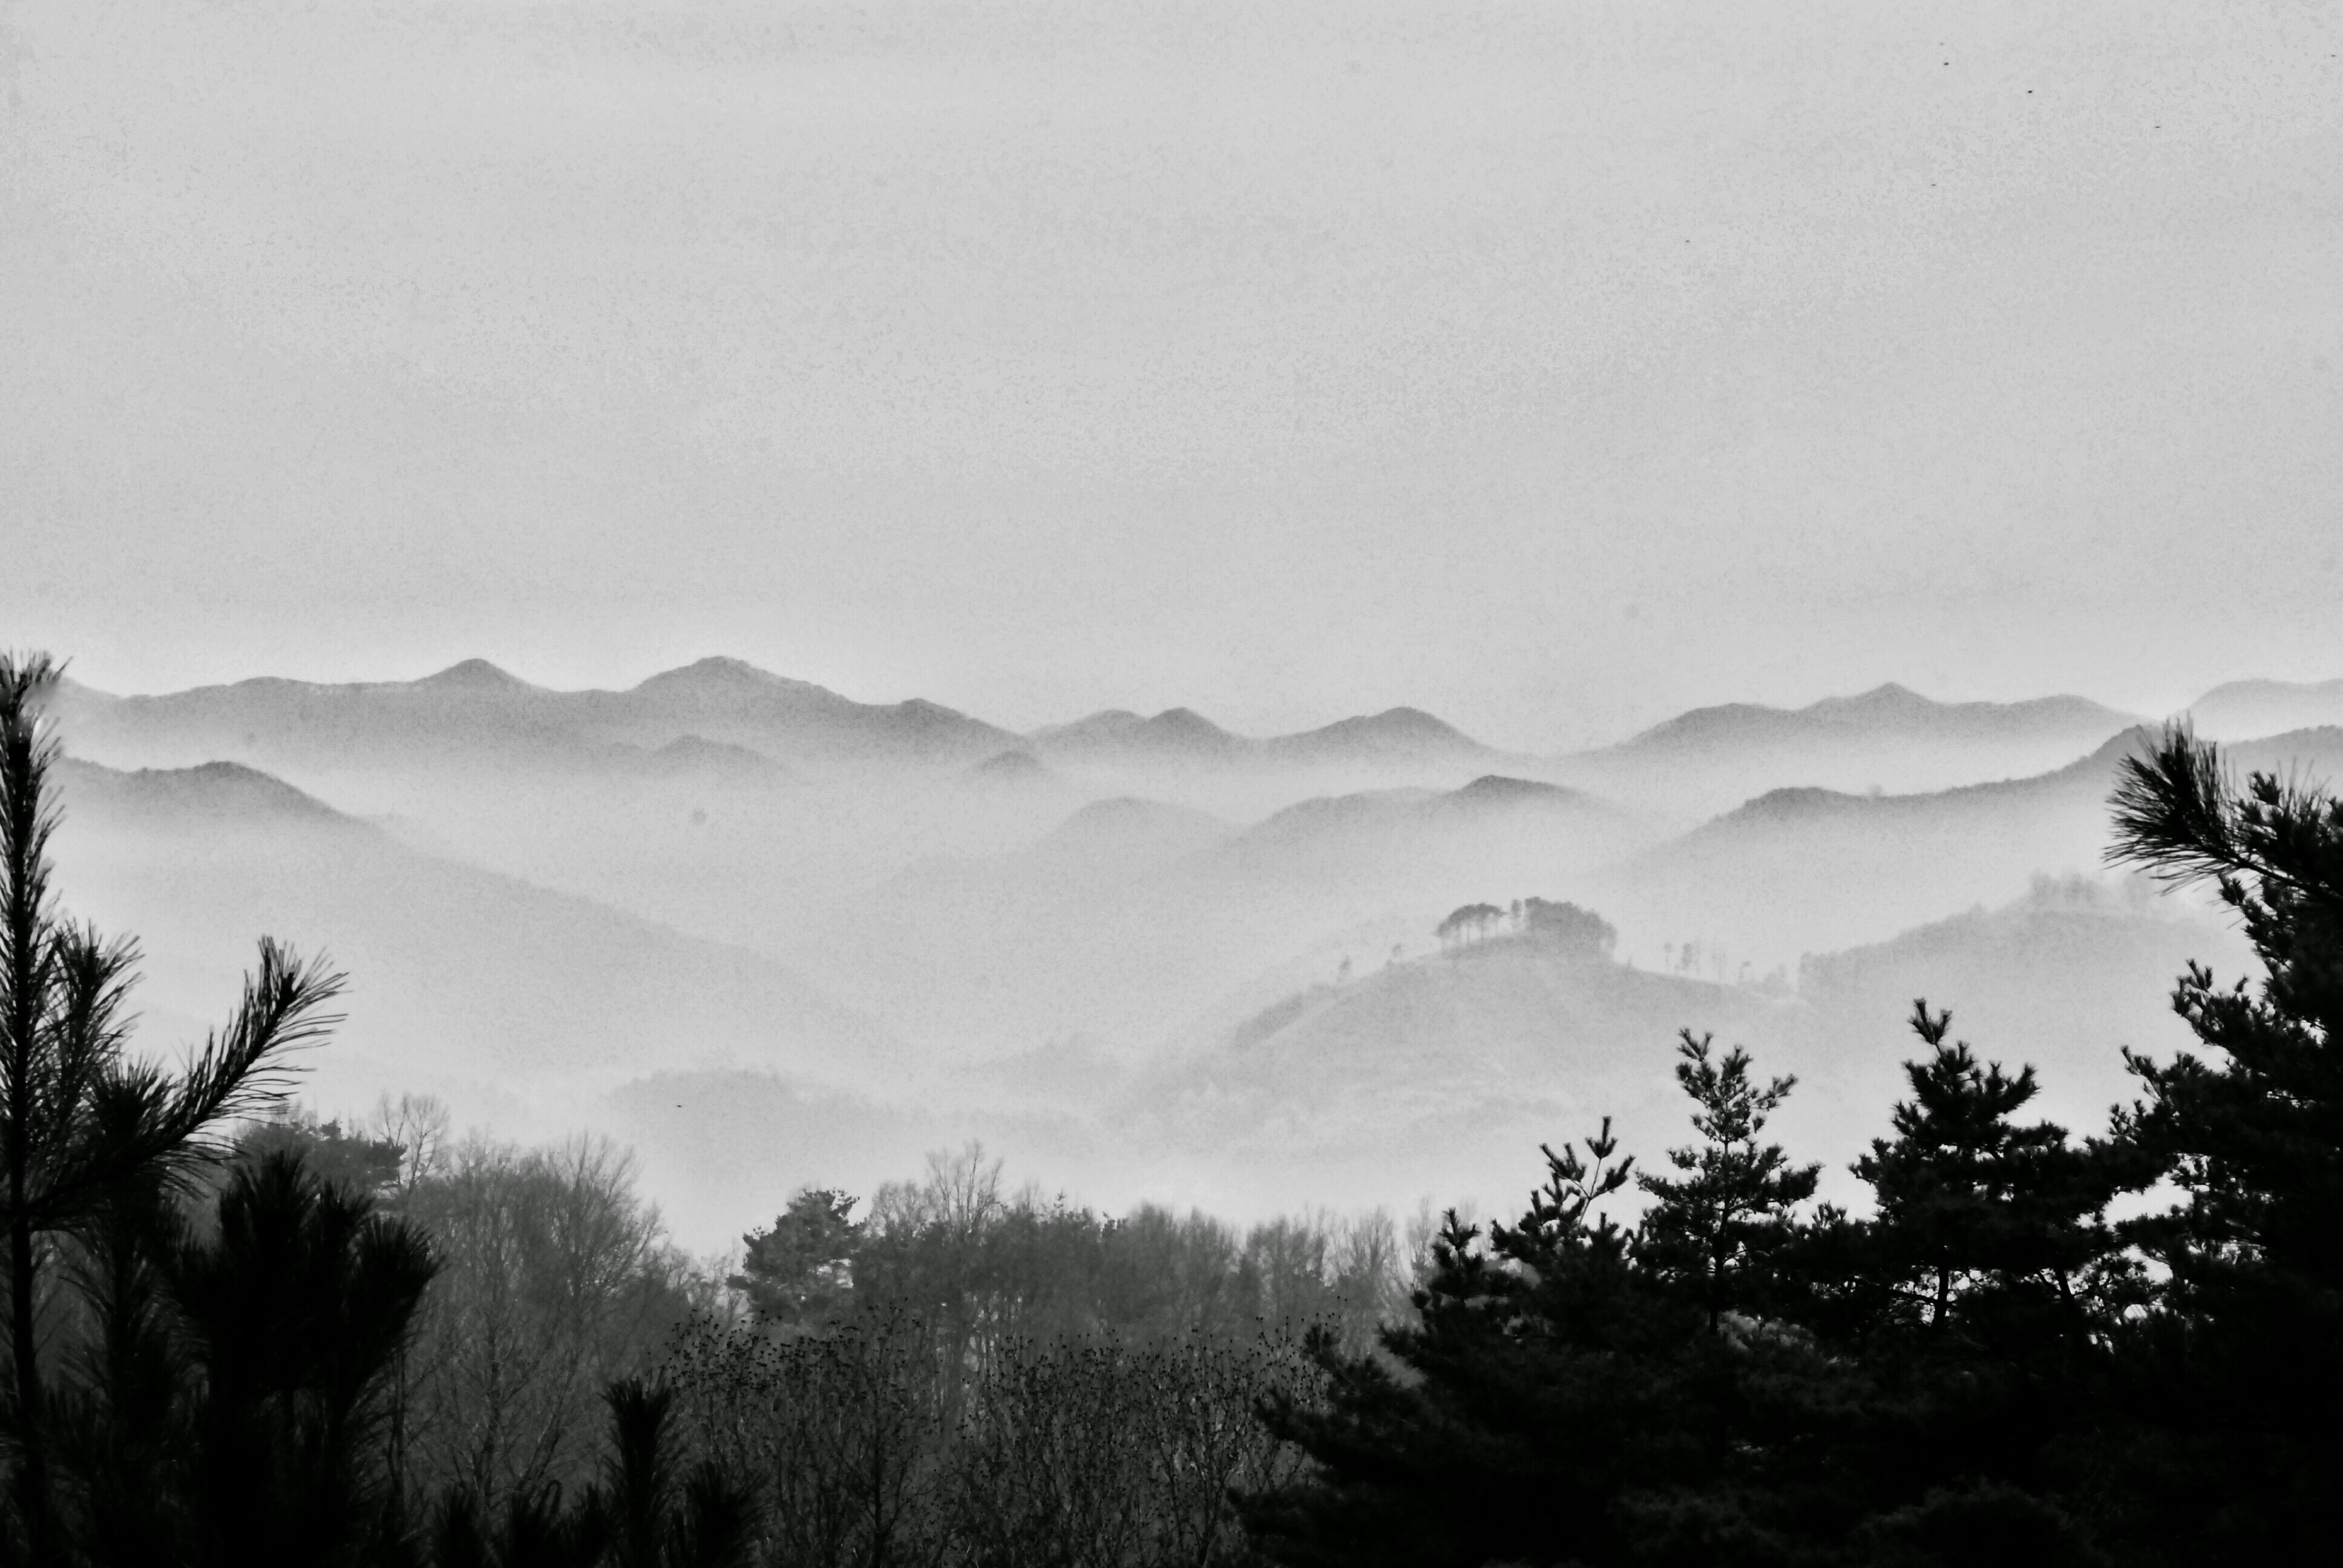
tree, nature, mountain, cloud, black and white, sky, fog, mist, morning, hill, dawn, weather, monochrome, monochrome photography, atmospheric phenomenon, mountainous landforms